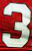
Number: 3